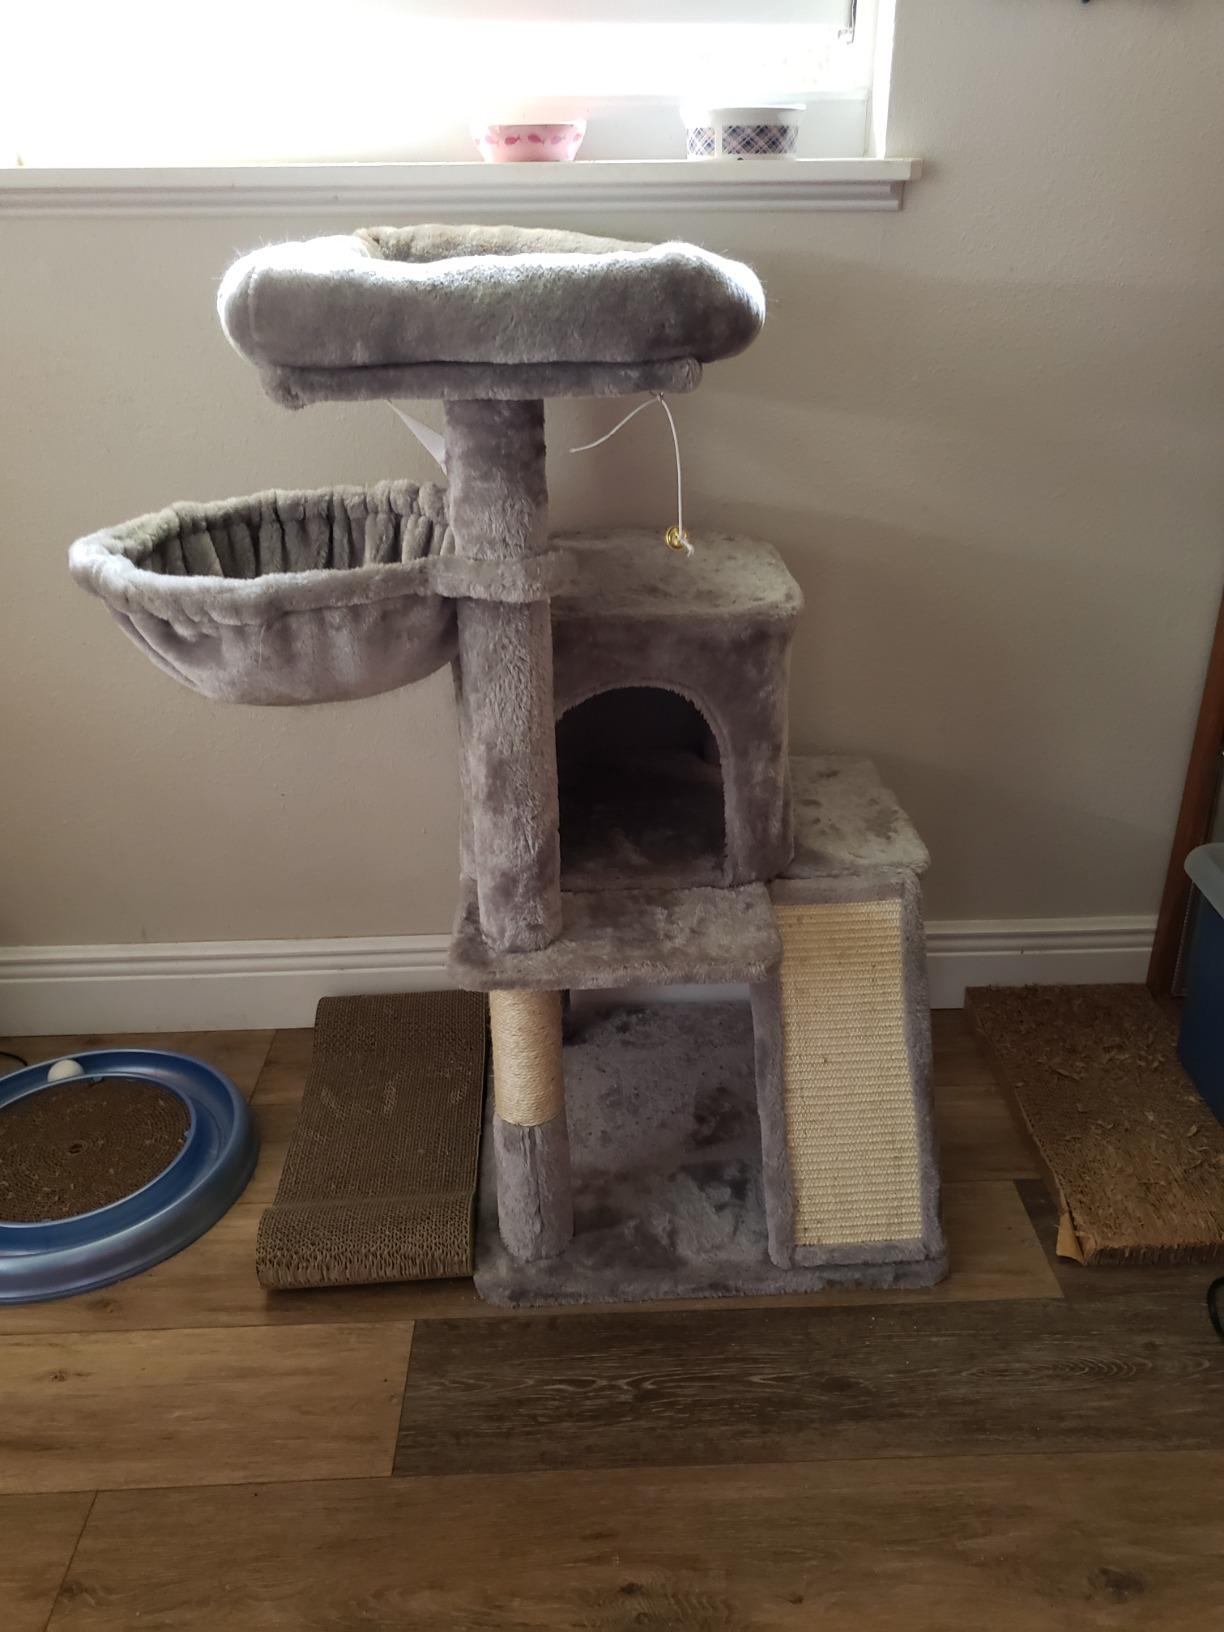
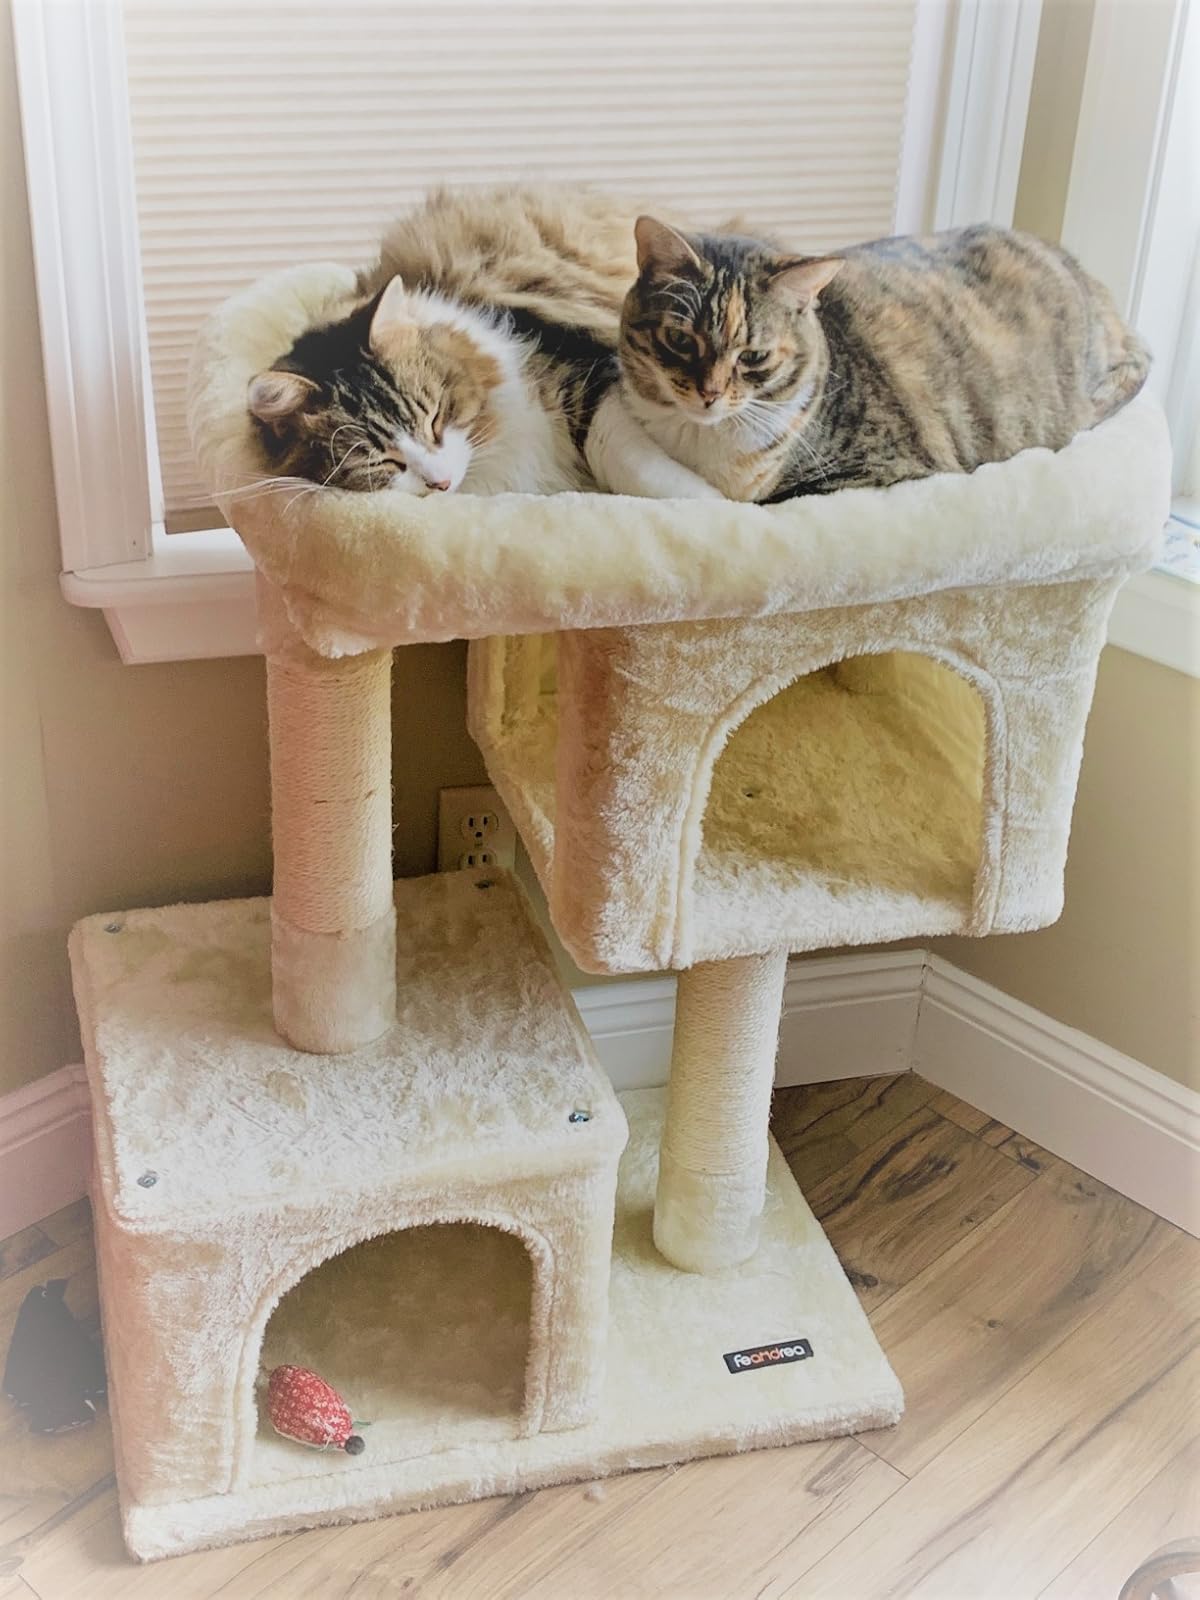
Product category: items_cat tree
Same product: no